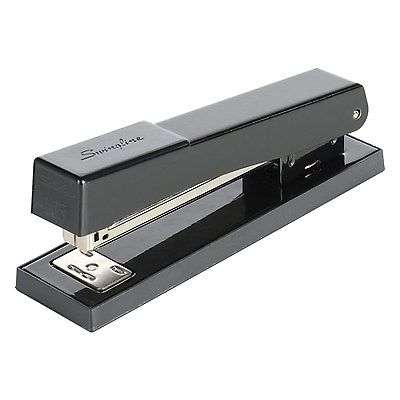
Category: stapler